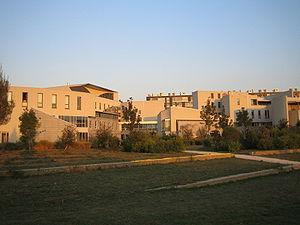
Vue des bâtiments de L'ENS-LSH
L’École normale supérieure de Fontenay-Saint-Cloud, appelée École normale supérieure lettres et sciences humaines à partir de 2000, est un ancien établissement d'enseignement supérieur ; elle fait partie depuis le 1ᵉʳ janvier 2010 de l'École normale supérieure de Lyon.
Une école normale supérieure est, en France, un établissement d'enseignement supérieur public assurant la formation de chercheurs et d'enseignants dans les disciplines littéraires, scientifiques et technologiques. Les écoles normales supérieures appartiennent aux grandes écoles les plus sélectives et sont placées sous la tutelle du ministère de l'Enseignement supérieur et de la Recherche.
L’École normale supérieure de Lyon est une grande école scientifique et littéraire française, l'une des quatre écoles normales supérieures. Elle forme à l'enseignement et à la recherche dans le domaine des sciences fondamentales et expérimentales ainsi que dans celui des lettres et sciences humaines. Originellement créée pour former exclusivement ses élèves-fonctionnaires ou normaliens, recrutés sur concours, l'ENS forme aujourd'hui également des étudiants-normaliens non rémunérés, des auditeurs et des étudiants étrangers. L'École accueille environ 2 200 étudiants, 1 000 chercheurs, et un nombre important de laboratoires et de centres de recherches, répartis en dix départements. Référence dans l'enseignement supérieur français, elle est un centre de recherche important, et l'un des centres essentiels de formation des chercheurs français depuis le XIXᵉ siècle, notamment, par son histoire, dans les domaines de la pédagogie et de l'éducation.